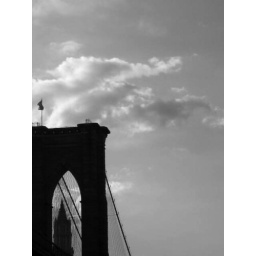
Taken from boat in the river